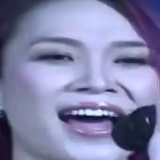
ca sĩ Mỹ Tâm